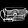
Label: Bag